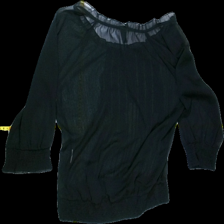
View: back
Type: Blouse
Category: Ladies
Brand: Not in the list
Brand text on label: Vero moda
Colors: Black
Material: 100% polyester
Pattern: Transparent
Cut: C-collar, Loose
Size: M
Season: All
Stains: Minor
Smell: Major
Price range: <50
Recommended usage: Recycle